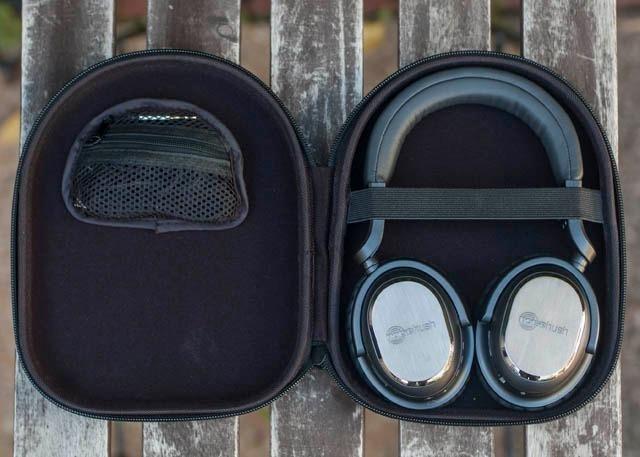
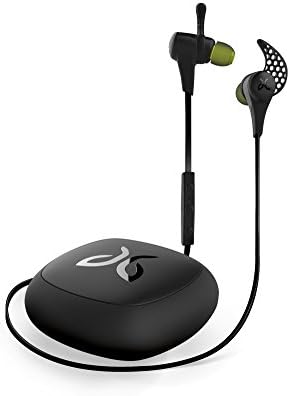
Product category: headphones
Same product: no